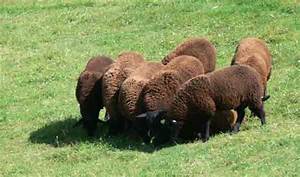
Label: sheep